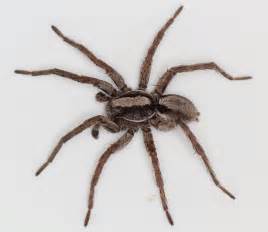
Label: ragno